History of horror films

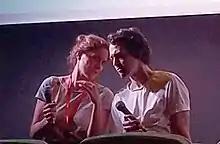
Swedish director and screenwriter Johannes Nyholm (right) presenting his horror film "Koko-di Koko-da" at Buenos Aires International Festival of Independent Cinema 2019

The 1980s marked the first time since the early 1960s of horror film fandom with far more loose organized community of fans rose with the increased publication of fanzines and magazines such as "Cinefantastique", "Fangoria" and "Starburst" as horror film festivals like Shock Around the Clock and Dead by Dawn developing. In the appearance of home video, horror films came under attack in the United Kingdom as "video nasties" leading to people having their collection being seized by police and some people being jailed for selling or owning some horror films. Newman described the response to the video nasty issue led to horror films becoming "dumber than the previous decade" and although films were not less gory, they were "more lightweight [...] becoming more disposable, less personal works." Newman noted that these directors who created original material in the 1970s such as Carpenter, Cronenberg, and Hooper would all at least briefly "play it safe" with Stephen King adaptations or remakes of the 1950s horror material.